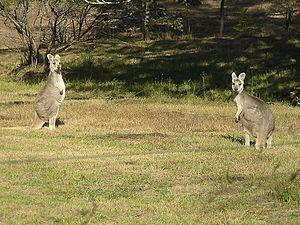
Le wallaroo, Macropus robustus, est une espèce de marsupiaux très courante sur le continent australien. C'est un kangourou de taille moyenne, d'où son nom qui est la contraction des mots anglais wallaby et kangaroo. En effet, le terme wallaroo est pour les anglophones un nom vernaculaire qui désigne tout kangourou de taille moyenne, trop grand pour être un wallaby. Ils appellent donc Macropus robustus common wallaroo ou simplement wallaroo, mais aussi hill wallaroo, euro ou Eastern wallaroo.